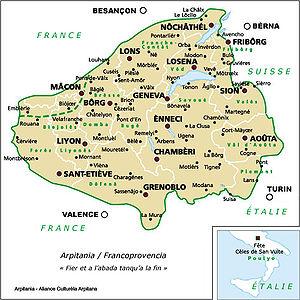
Pont-de-Vaux est une commune française, située dans le département de l'Ain en région Auvergne-Rhône-Alpes.
Bourg-en-Bresse est une commune française, préfecture du département de l'Ain en région Auvergne-Rhône-Alpes.